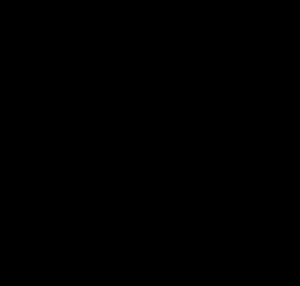
Priroda est le septième et dernier module permanent fixé sur la station spatiale Mir en 1996 afin de compléter son extension. Le lancement du module est effectué par une fusée Proton le 23 avril 1996 et l'amarrage à la station spatiale a lieu le 26 avril. La fonction principale du module était de mener des expériences d'observation de la Terre et de recherche en géophysique. Priroda est resté 1 794 j et 18 h en orbite.